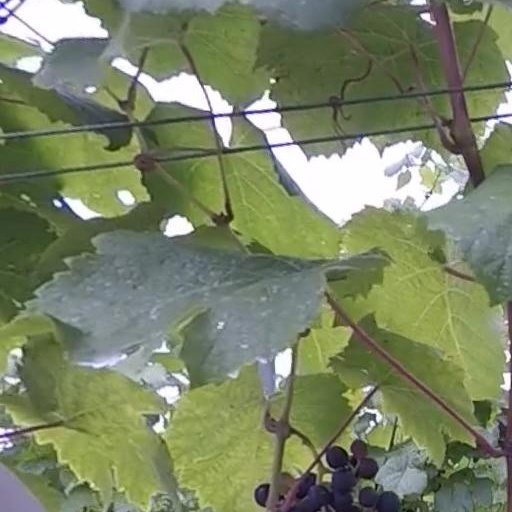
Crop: grape